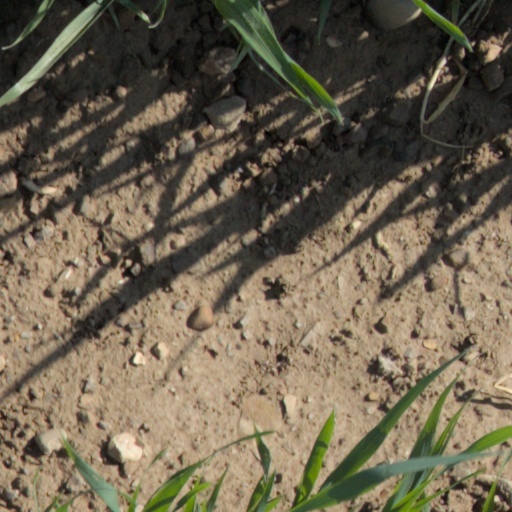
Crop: wheat